Steven Stamkos

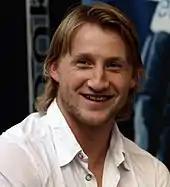
Stamkos doing press at the NHL Store in New York City in September 2011.

Following his selection into the NHL in 2008, Stamkos signed a number of sponsorships, including an athlete's agreement with Nike. He was featured in a web-only Nike commercial called "Forget Everything", which was released to coincide with his first game in his hometown of Unionville on October 28, 2008. He has also endorsed Tissot watches as of October 2008. On June 22, 2011, at the 2011 NHL Awards Show, Stamkos was named the cover athlete for the EA Sports' "NHL 12" video game. In October 2013, he played the leading role in a web commercial for Coca-Cola Zero named "Shawn Warford's Moment Zero." Most recently, in January 2014, Stamkos signed a multi-year sponsorship with Sport Chek, Canada's largest sports retailer.